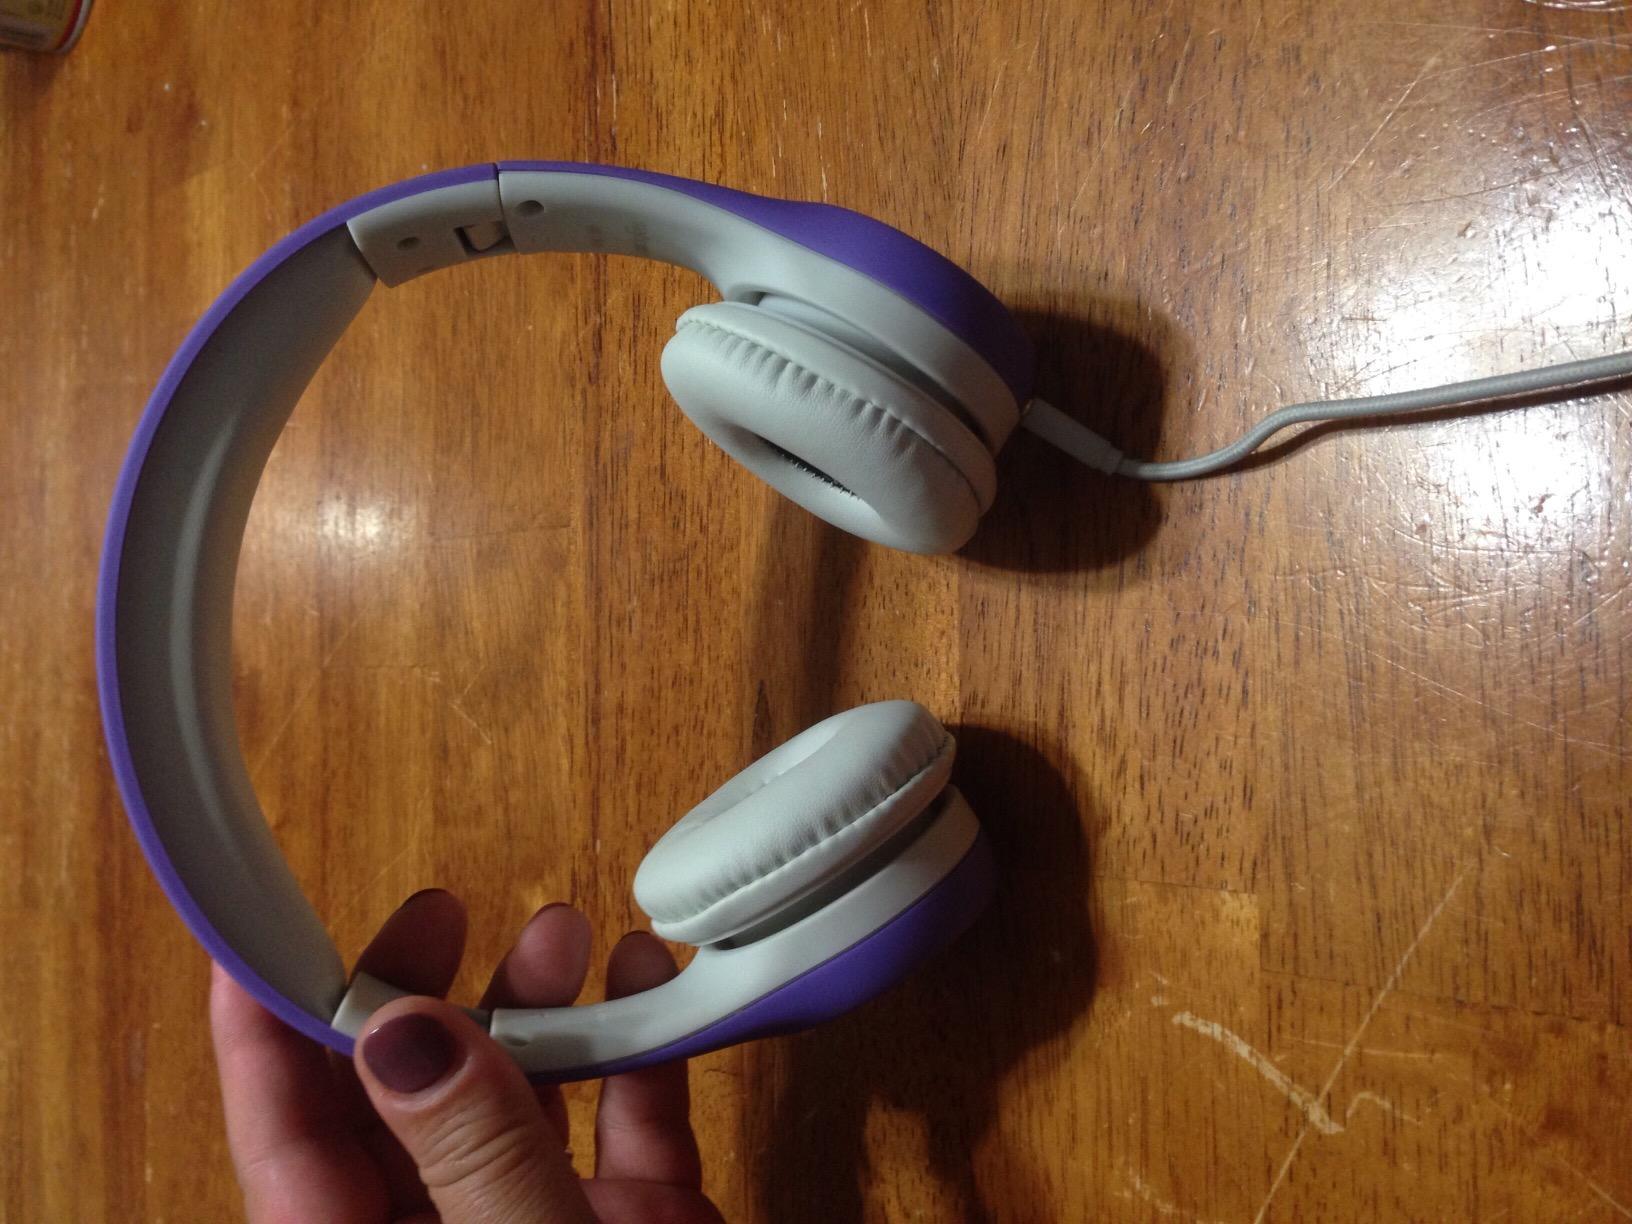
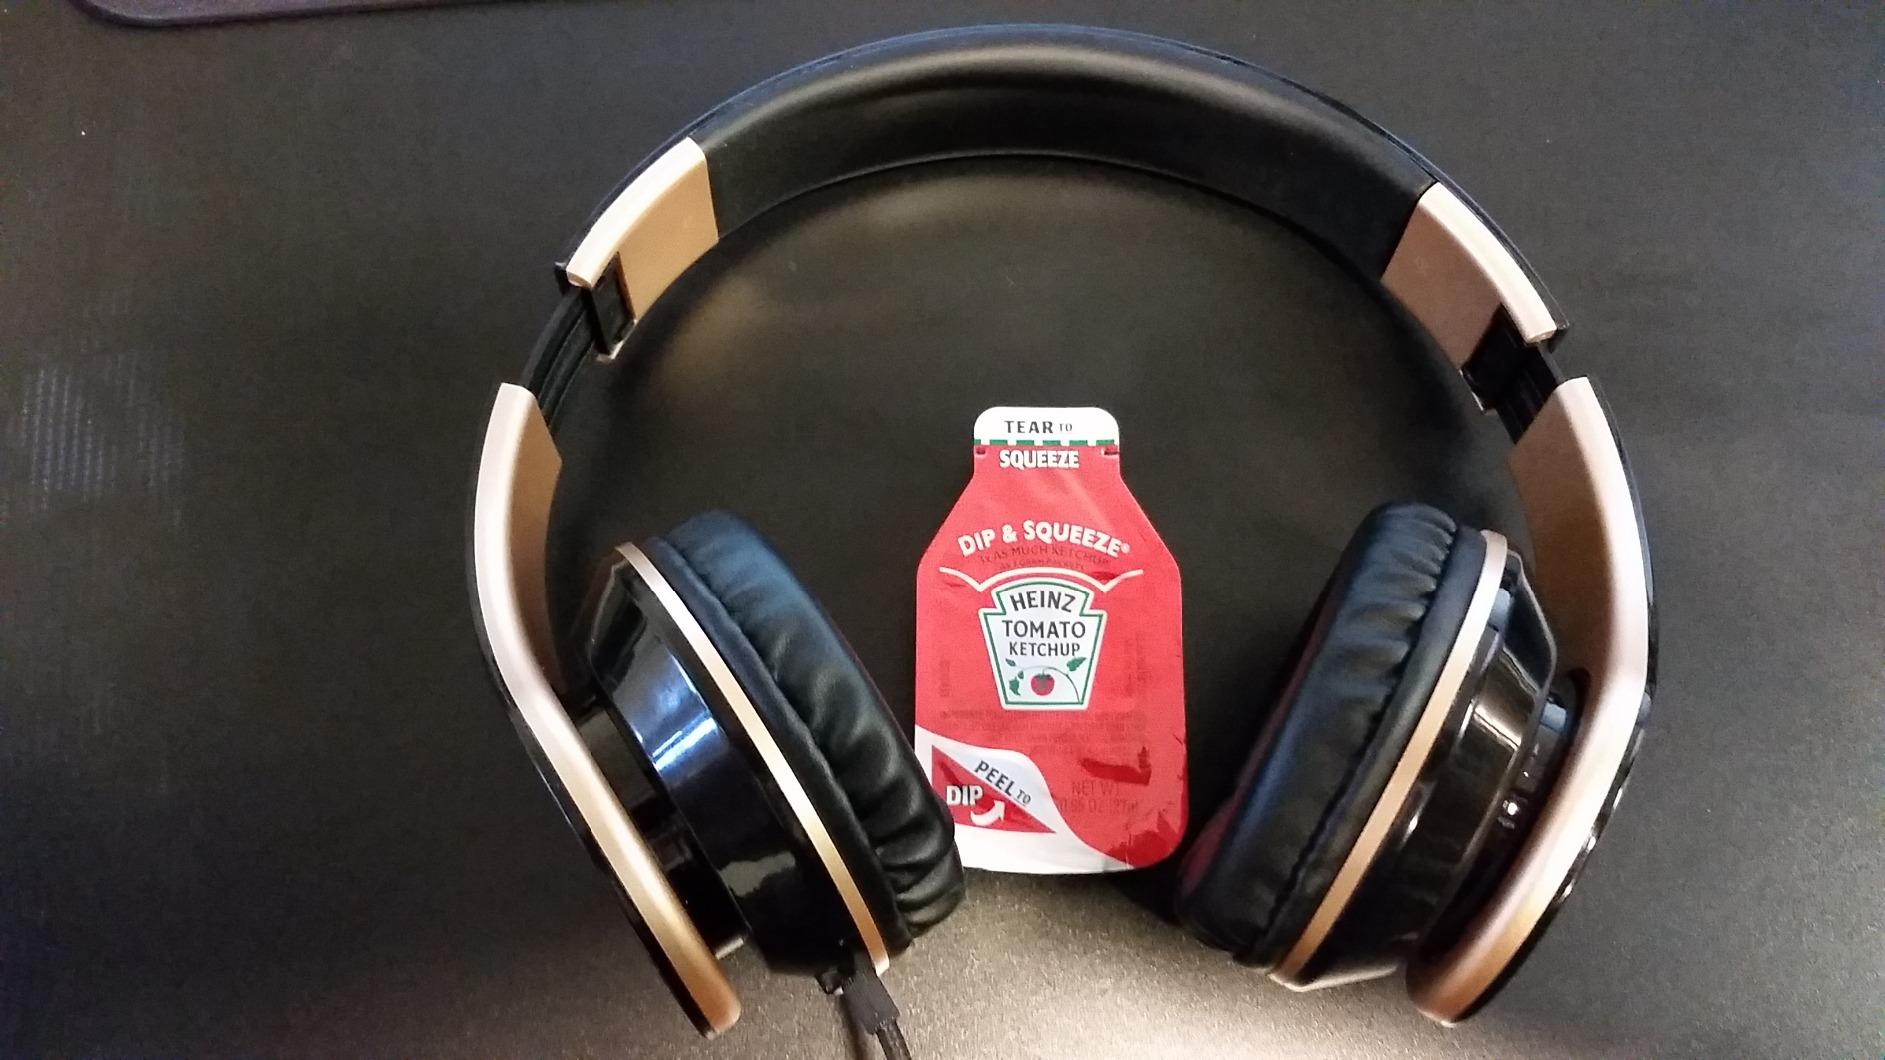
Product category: headphones
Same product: no